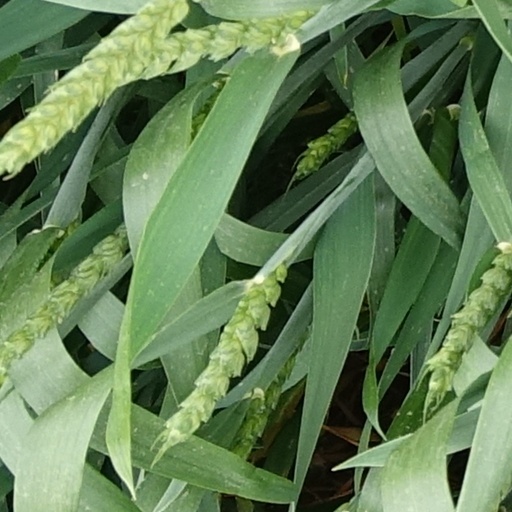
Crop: wheat